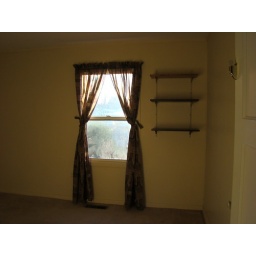
part of bedroom (closet in bedroom would be behind door on right)